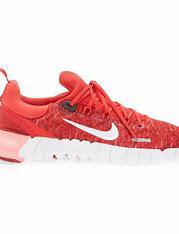
Brand: Nike
Model: Free RN 5